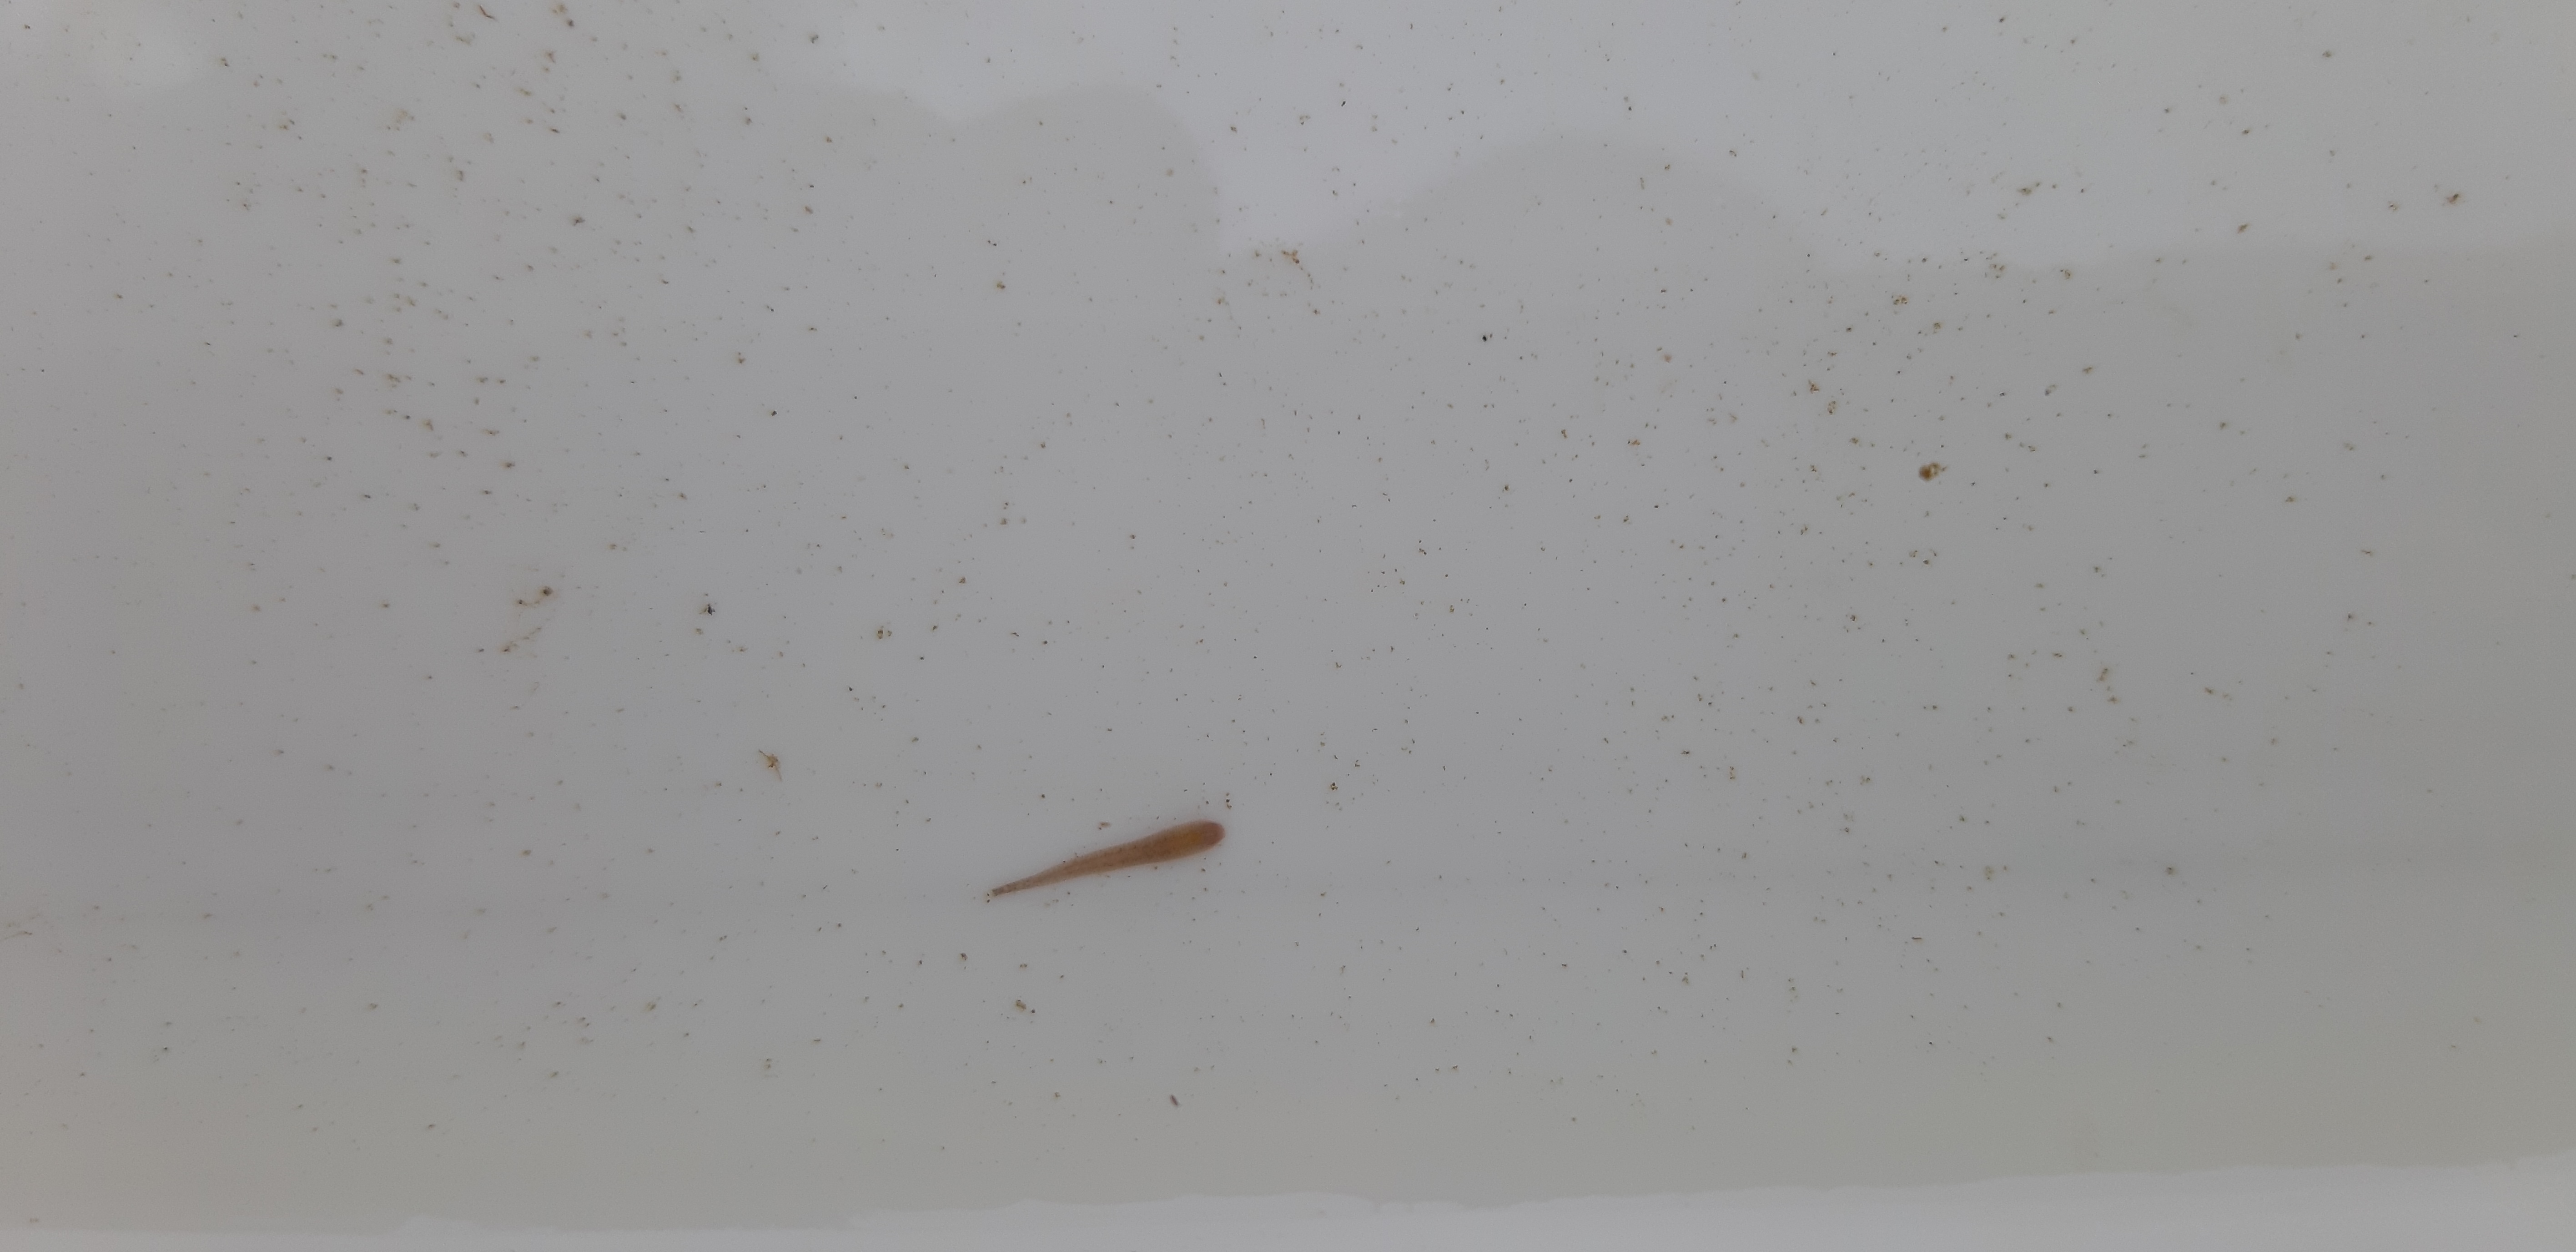
Macroinvertebrate group: leeches